Bobby Lowe

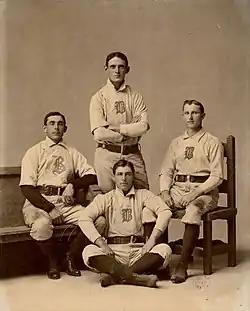
Boston's infield, rated by some as the best in baseball history. Top: Fred Tenney (1B), right: Herman Long (SS), bottom: Jimmy Collins (3B), and left: Bobby Lowe (2B)

After the 1889 baseball season, the Boston Beaneaters purchased Lowe from the Milwaukee Brewers for $700 in a deal that has been described as "one of baseball's biggest bargains." He made his Major League Baseball debut with the Beaneaters on April 19, 1890, and remained with the Beaneaters for 12 years through 1901.